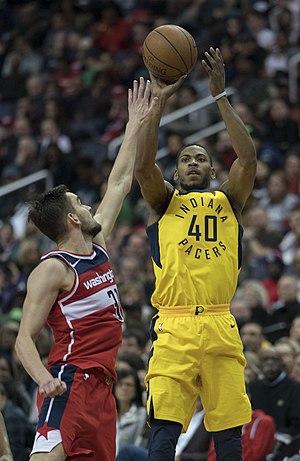
Glenn Alan Robinson III, né le 8 janvier 1994 à Gary, Indiana, est un joueur américain de basket-ball. Il évolue aux postes d'arrière et d'ailier. Il est le fils de Glenn Robinson, premier choix de la Draft 1994.